Stranded: The Secret History of Australian Independent Music 1977–1991

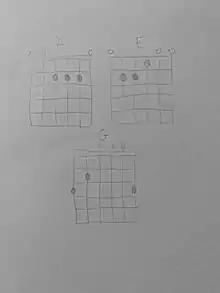
The three main chords that are used in mainstream music, a convention that the punk rock genre deviated from

Their musical aesthetic featured an unusual rhythmic structure, “while the songs chugged along neatly, they threatened to trip up dancers, since they'd often add or subtract a beat from standard rock patterns.” and spearheaded the punk and post-punk era with a sound that split off from the conventional three chord pattern of A, E and G. Sideburns, a punk music fanzine released a graphic for the three chords accompanied by the caption, ‘now form a band’ in 1976, suggesting the ease at which independent artists could find their sound.